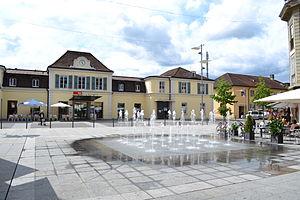
Gare CFF de Delémont et Fontaine de l'Europe
La gare de Delémont est une gare ferroviaire suisse des lignes de Bâle à Bienne et de Delémont à Delle. Elle est située place de la Gare, au sud du centre-ville de Delémont, chef-lieu du Canton du Jura.
Delémont, est le chef-lieu de la République et Canton du Jura en Suisse, située au centre du quadrilatère formé par les villes proches de Bâle, Bienne, La Chaux-de-Fonds et Belfort. Elle se trouve à 90 km de Berne, 120 km de Zurich et 200 km de Genève. Delémont - avec ses 12 513 habitants le 10 janvier 2015, est desservie par le rail et par l'autoroute A16 « Transjurane ».